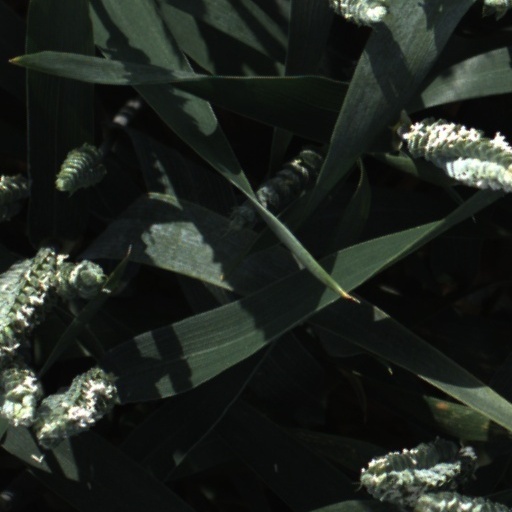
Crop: wheat